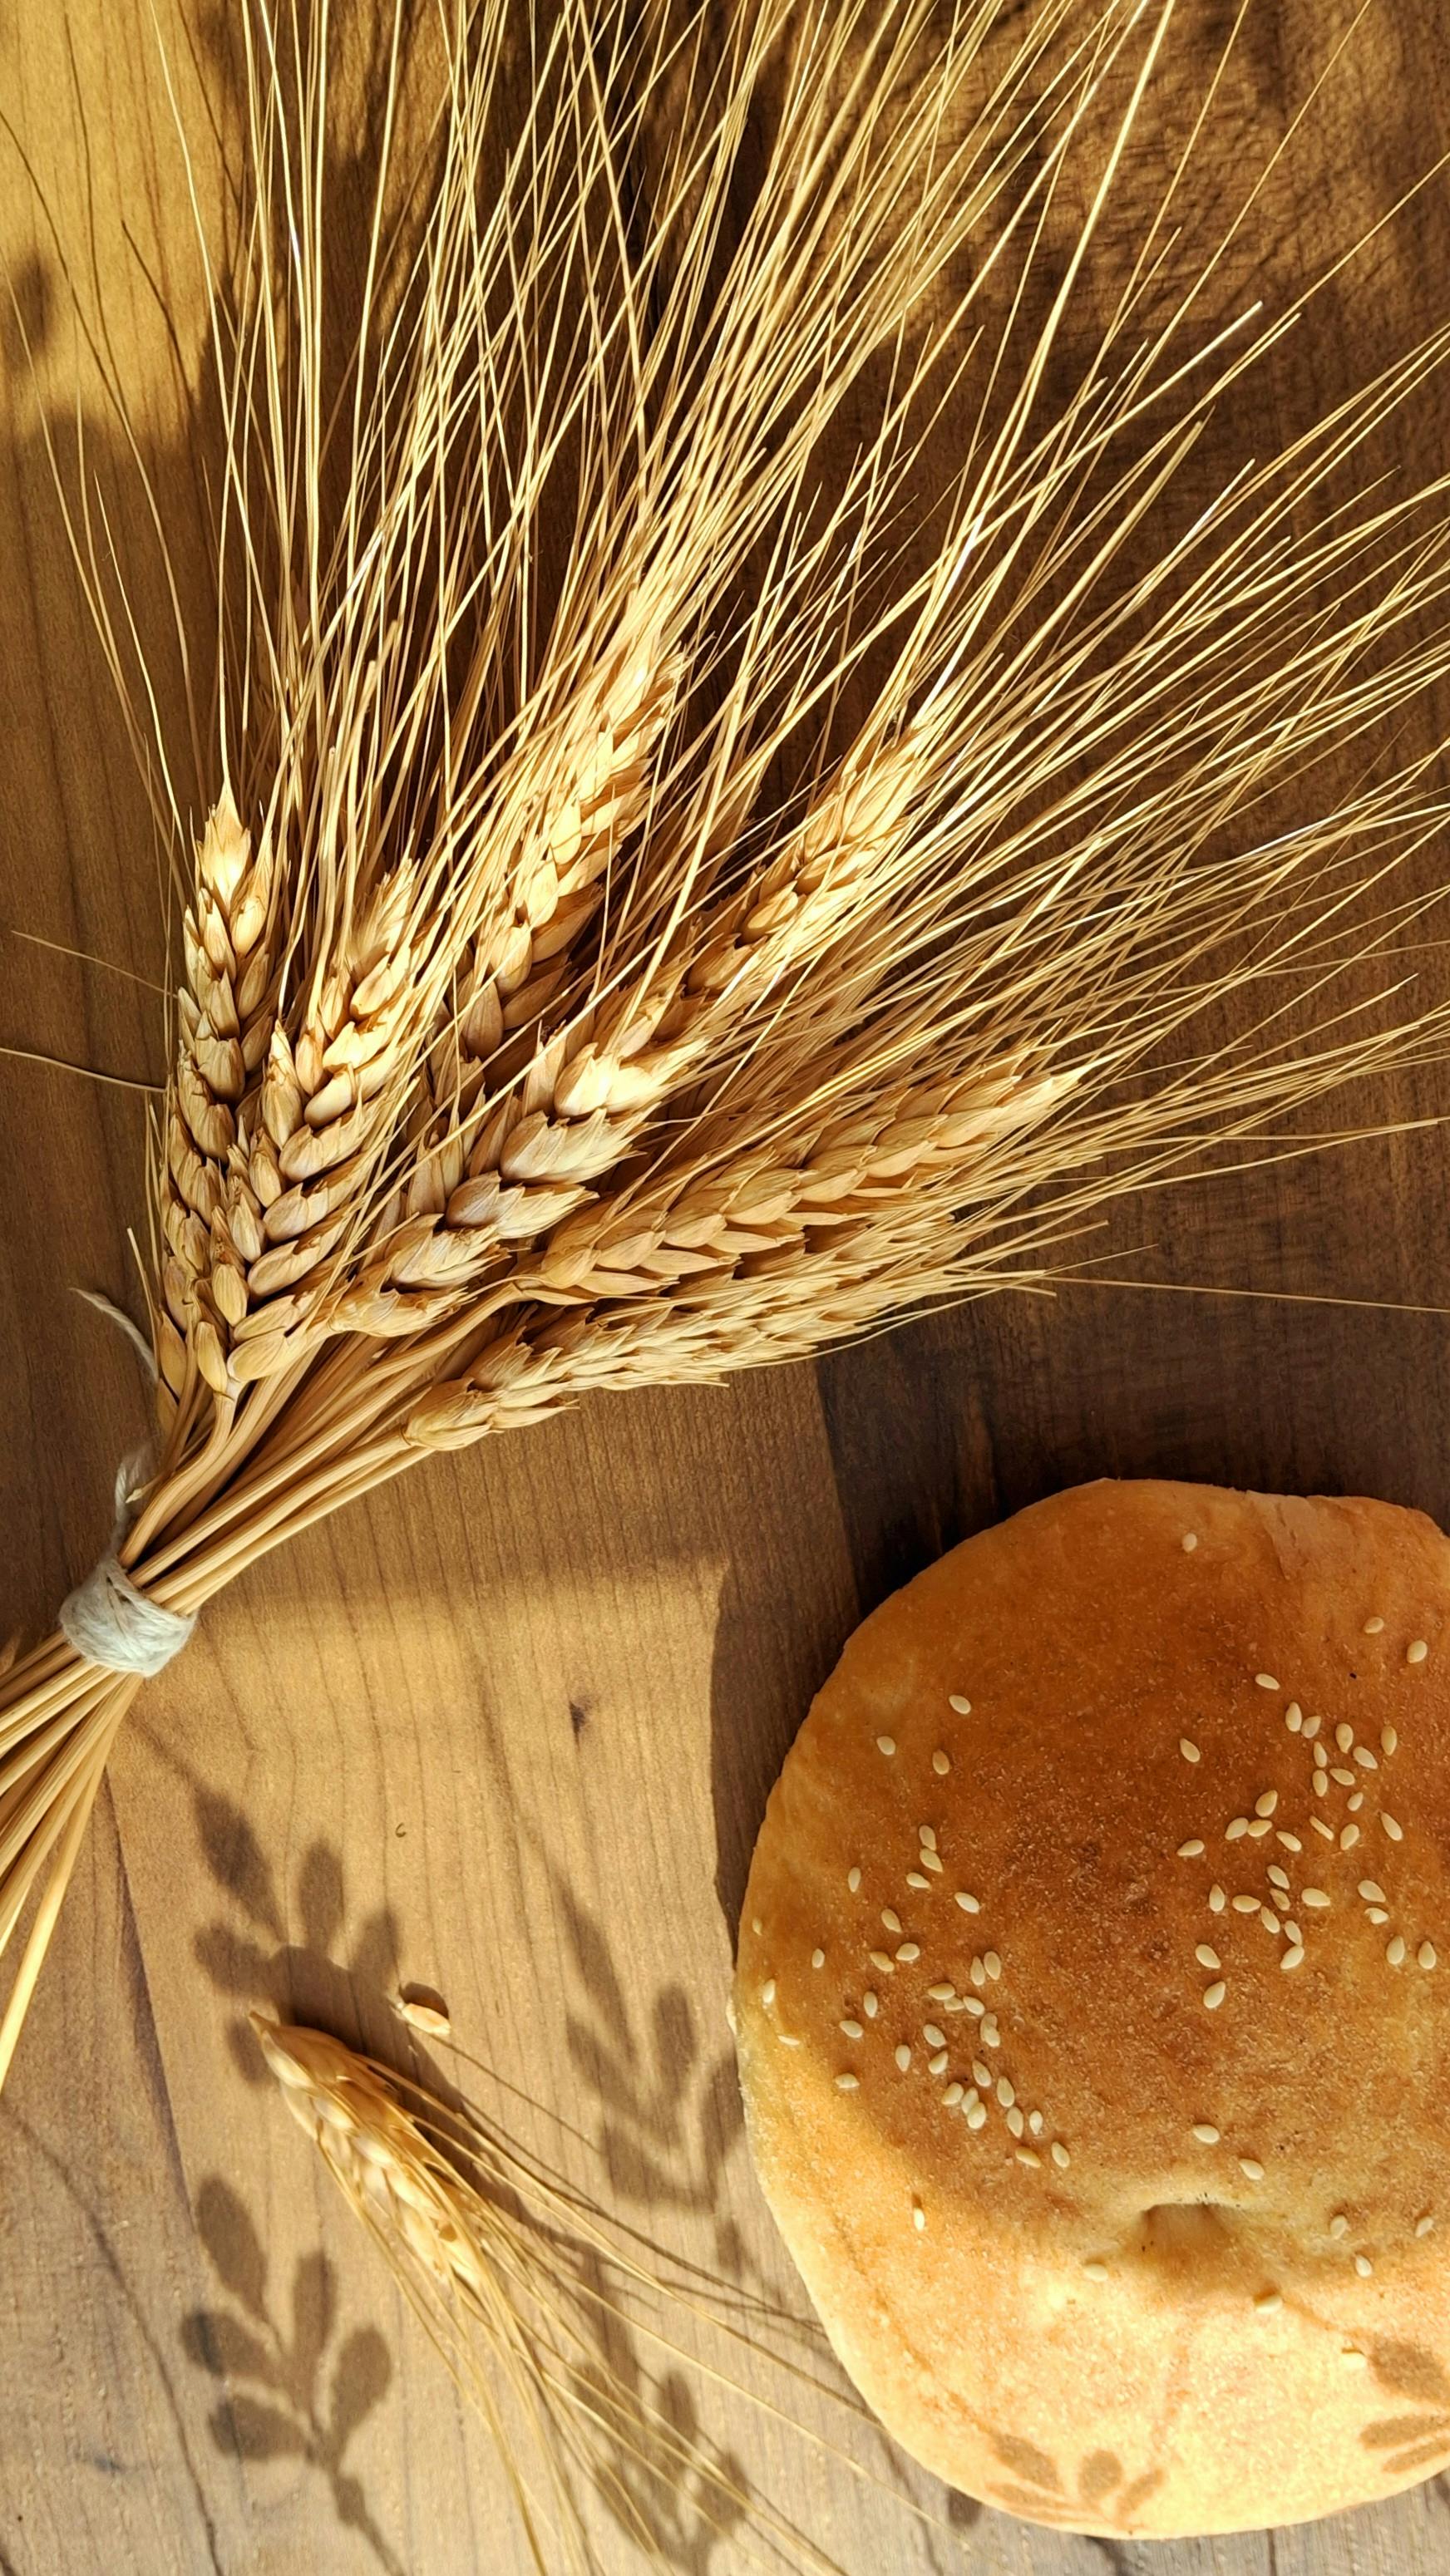
natural, food, ingredient, bread, gluten, recipe, staple food, whole grain, wheat, finger food, baking, loaf, seed, Khorasan wheat, whole wheat bread, grain, cereal, Small bread, brown bread, rye, sourdough, cooking, bun, potato bread, bran, graham bread, rye bread, Irish cuisine, Vegetarian cuisine